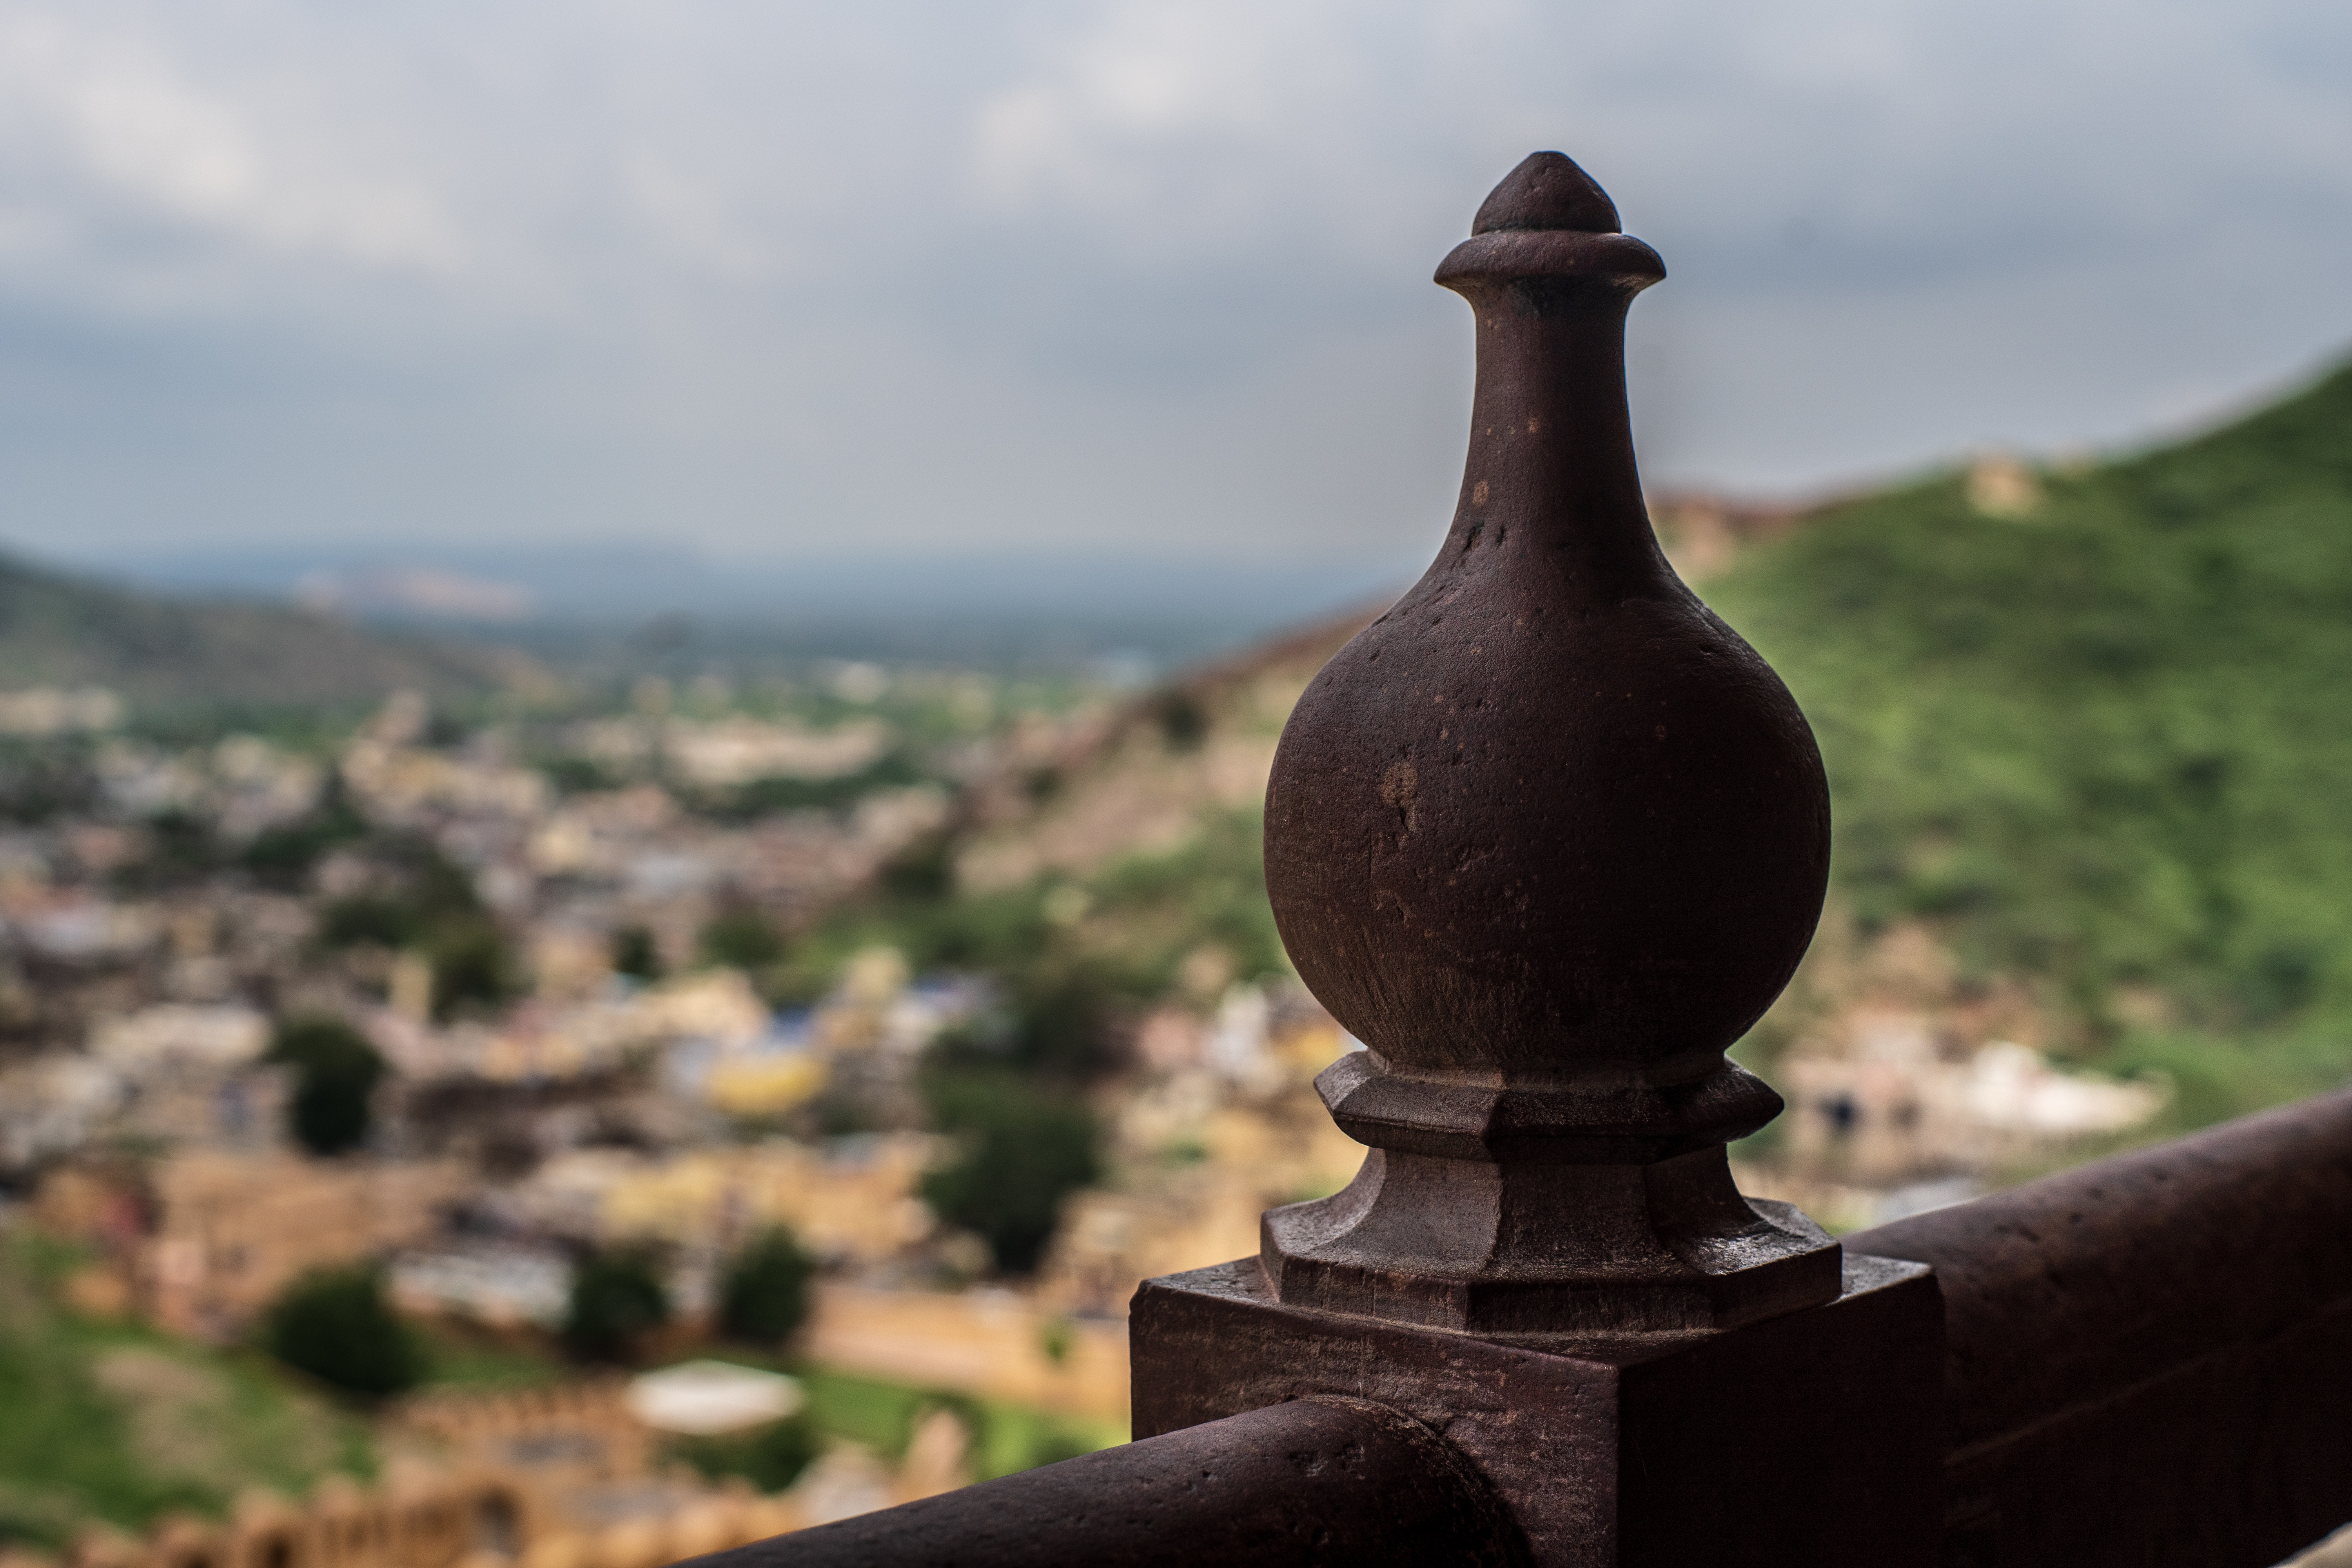
jaipur, amber, amer, ancient, architecture, art, asia, building, castle, colorful, culture, design, destination, detail, empire, famous, fort, ganesh, gate, gateway, heritage, historic, historical, history, holiday, india, islam, king, landmark, landscape, legend, maharajah, monument, mosaic, mosque, mughal, old, orange, ornament, ornate, palace, rajasthan, rajput, sightseeing, stone, structure, tourism, tourist, traditional, travel, finial, roof, sky, vacation, rock, house, metal